Nagothane

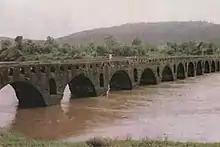
Nagothana Bridge

The chief object of interest is the old Musalman bridge about half a mile south-west of Nagothana. It is 480 feet long, nineteen feet high, and nine feet nine inches broad between the parapets, this narrowness being the chief peculiarity. The span of the main arch is twenty-two feet nine inches [East India Papers, III. 786.]. It is said to have been built about 1580 by Kaji Ala-ud-din of Ceul at a cost of Rs. 3,00,000. As this date falls between the siege of Ceul, during the alliance of the Musalman kings against the Portuguese, and the activity of the Nizamsahi troops twenty years later, it is probable that the bridge was built to facilitate the march of troops from Ahmadnagar, probably by the Koarl pass. In 1826 repairs costing Rs. 2,590 were sanctioned [East India Papers, III 786; Nairne's Konkan, 38.]. The bridge is at present in good condition and is much used by foot travellers, bullock carts and occasionally automobiles, the approaches not admitting of the passage of two carts. Till the mid 90s it was also used by heavy vehicles but was stopped, probably due to the age of the bridge. The masonry work is repaired from time to time.